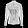
Label: Coat